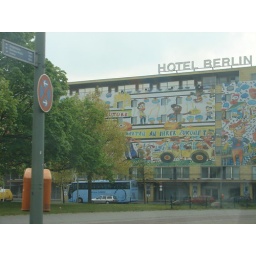
taken from the car window as Michael Cullen drove us around Berlin